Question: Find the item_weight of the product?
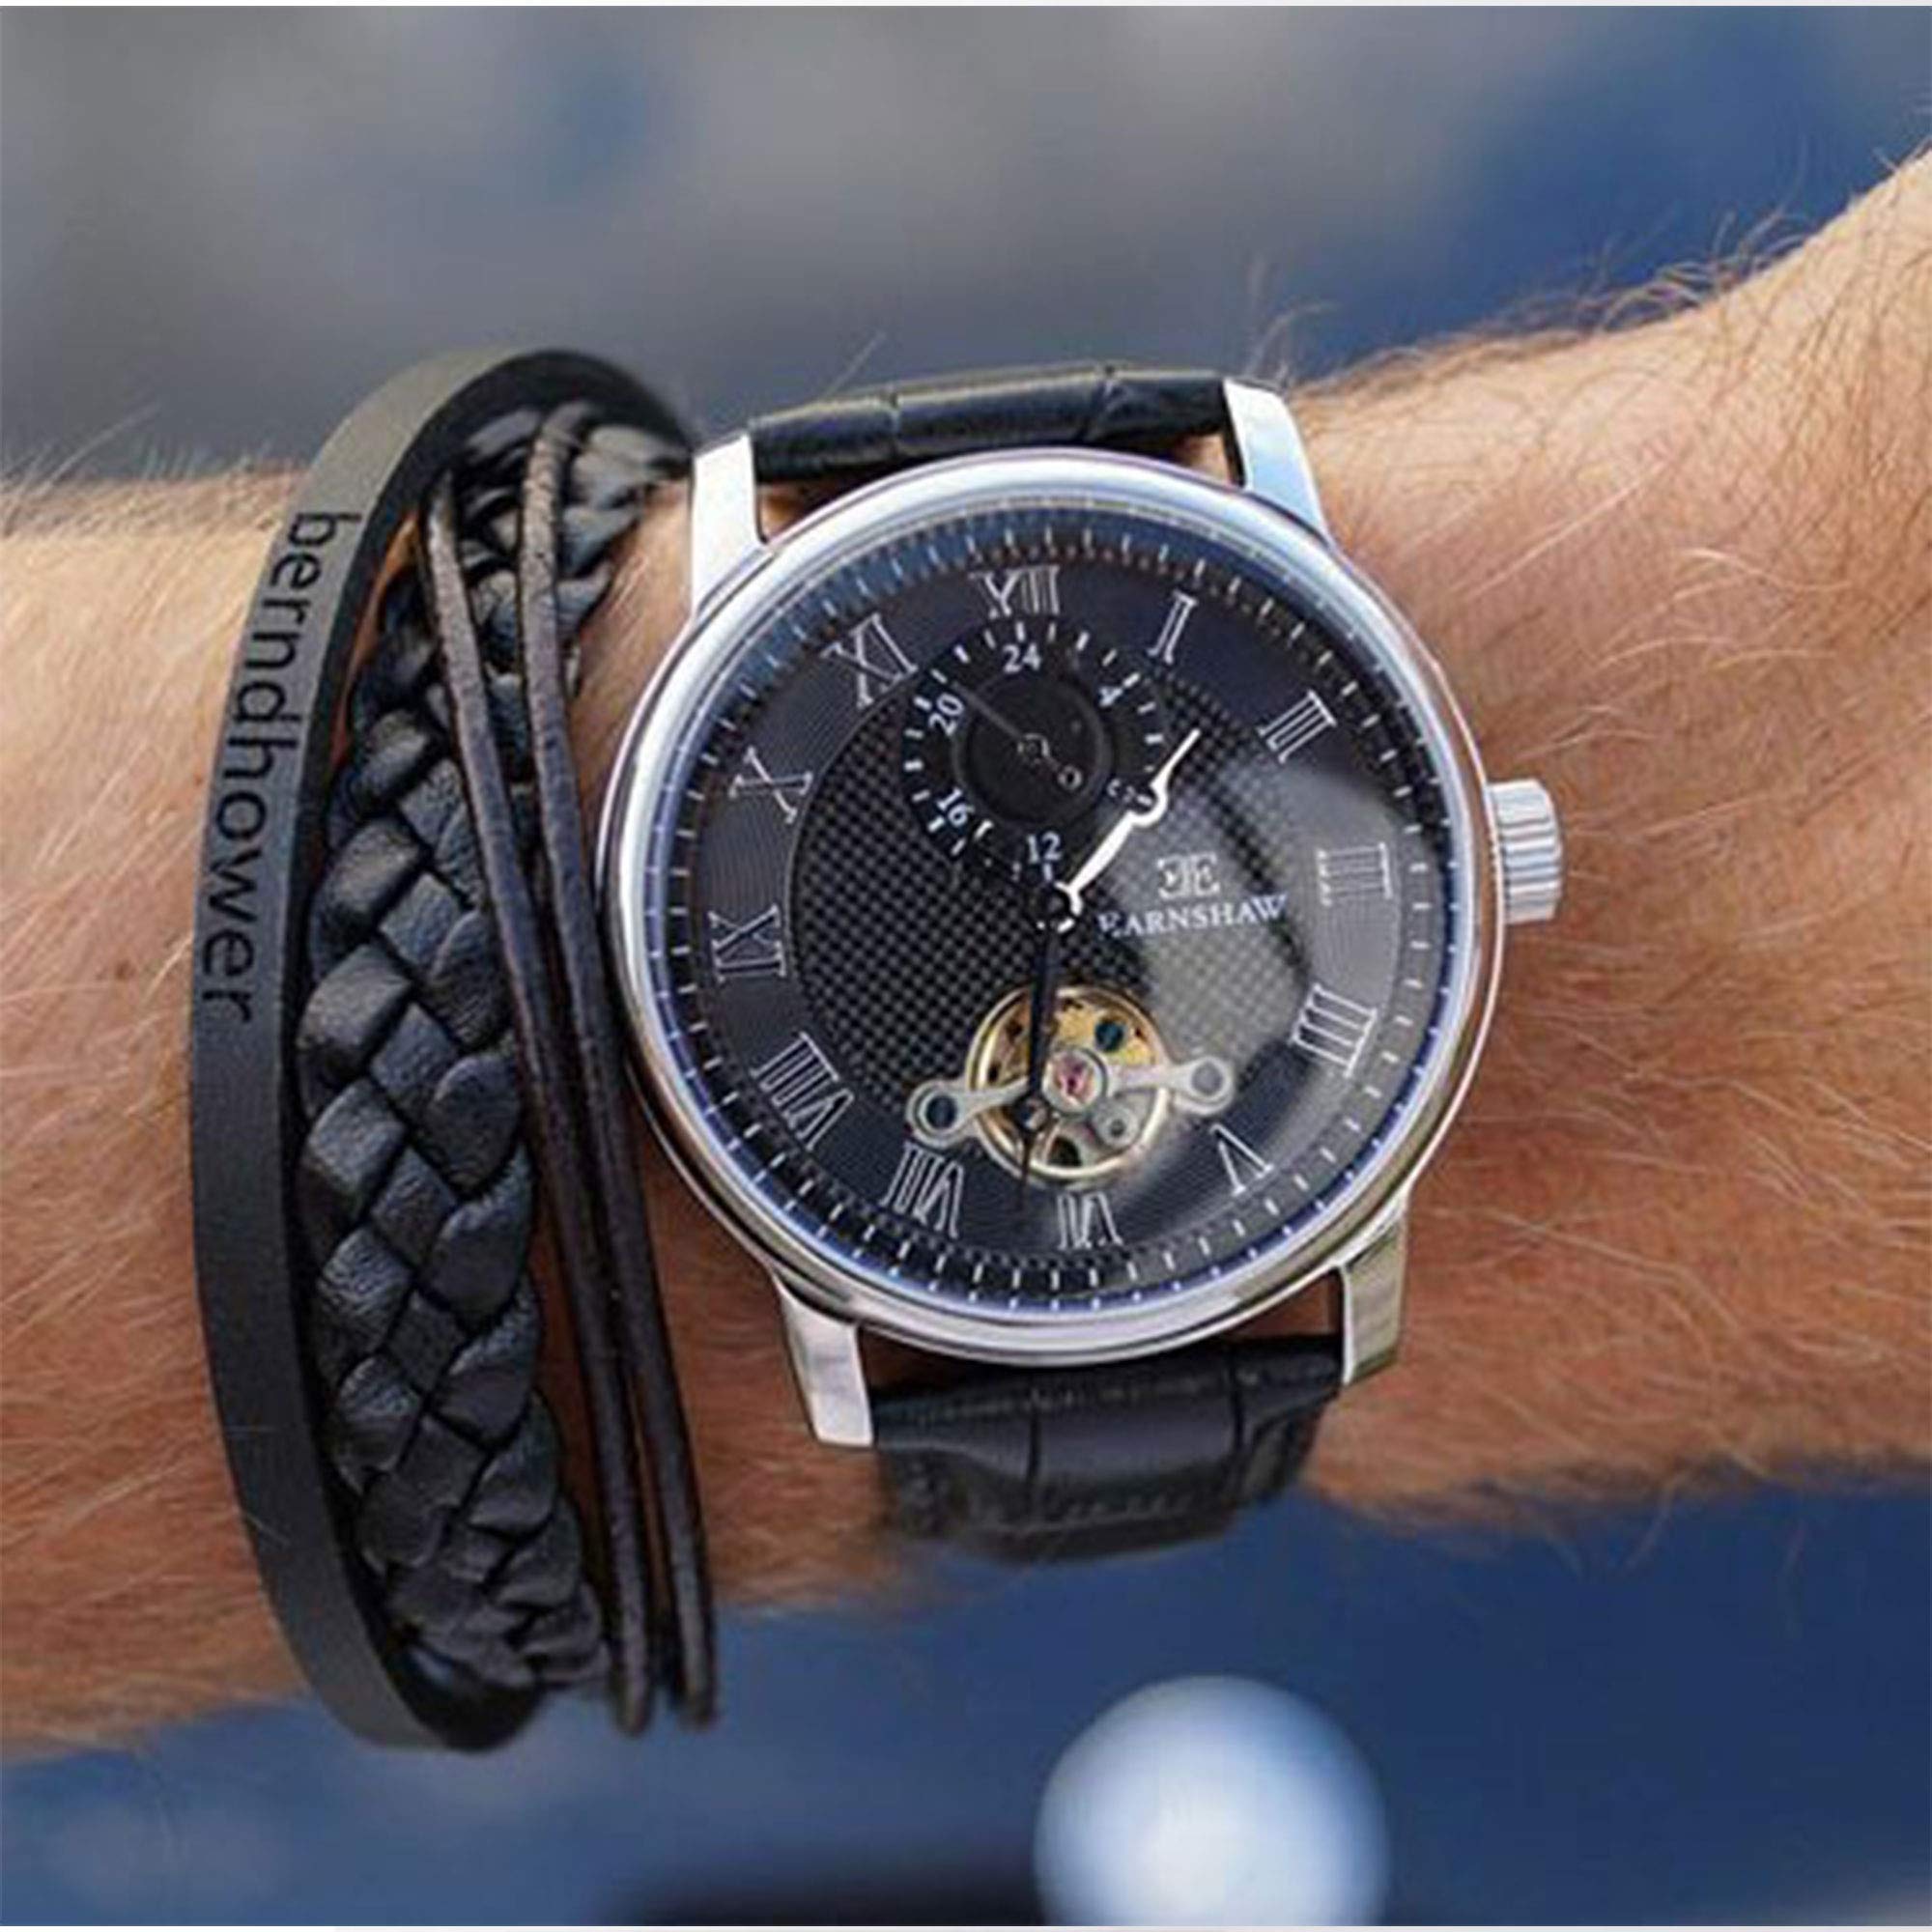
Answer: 16.0 ounce